Describe the emotion expressed in this image:  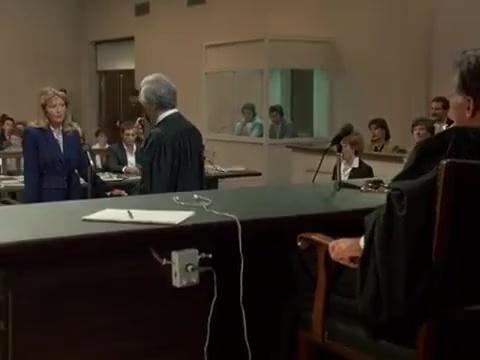
This person displays Suffering, valence and arousal with low intensity.